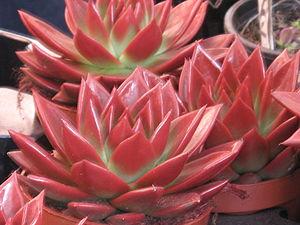
Echeveria agavoides sur la marché aux fleurs de Nice.